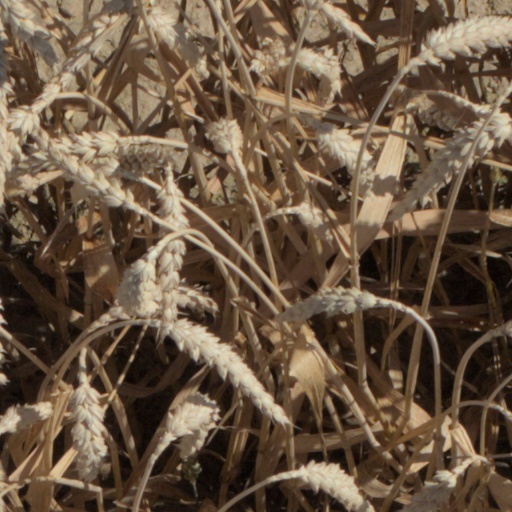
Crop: wheat